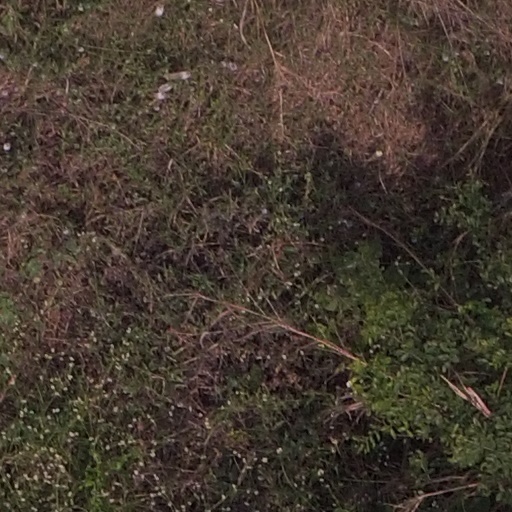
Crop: maize; corn